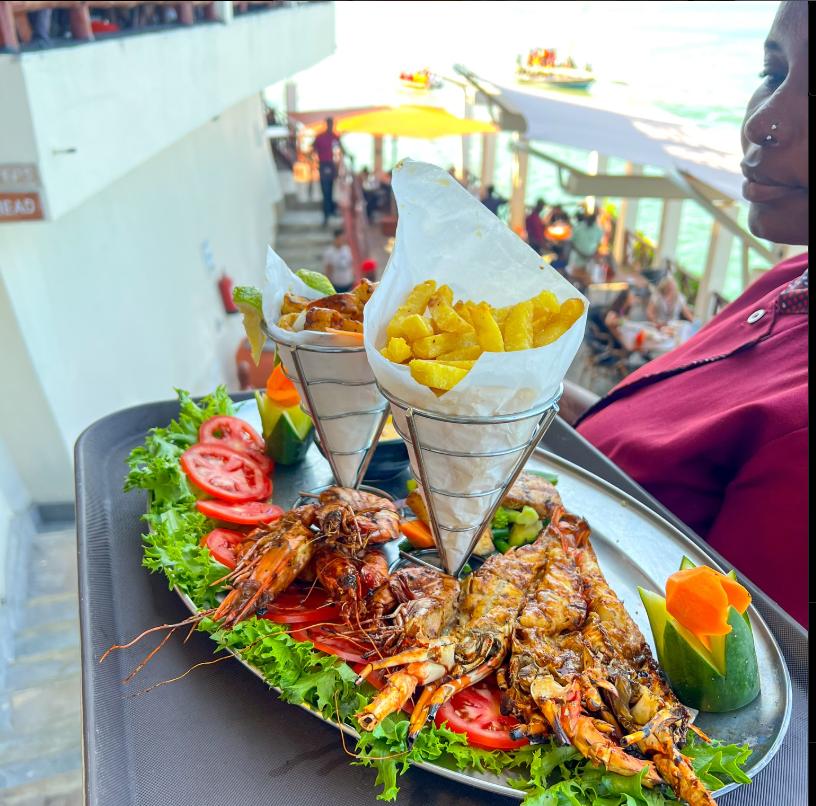
Mhudumu mwanamke akishikilia trei yenye mlo kuna sahani iliyojaa kamba zilizochomwa au kuokwa na mboga kama saladi na nyanya zilizokatwa pia kuna coni mbili za karatasi zenye vibanzi.